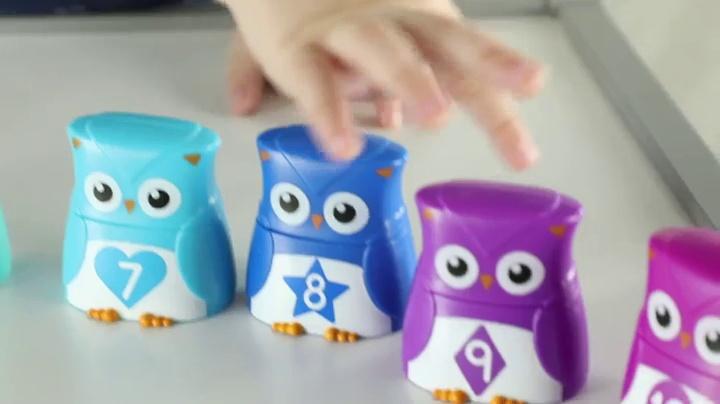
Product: Learning Resources Snap-n-Learn Rainbow Color, Shape, Letter Owls
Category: Toys & Games | Learning & Education
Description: Fly over the rainbow for color matching fun with this set of 10 friendly rainbow owl toys.
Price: $14.99
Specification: ProductDimensions:5.5x5.5x7.5inches|ItemWeight:15.8ounces|ShippingWeight:1.05pounds(Viewshippingratesandpolicies)|ASIN:B07MV4QTPN|Itemmodelnumber:LER6711|Manufacturerrecommendedage:18months-4years